Bicentennial Capitol Mall State Park

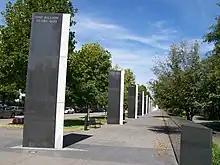
Beginning of the "Pathway of History"

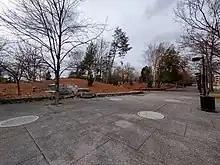
The East Tennessee portion of the "Walkway of the Counties". The mounds and rocks in the background represent the region's mountainous terrain

The park's two inner walkways make up the "Path of Volunteers", which alludes to Tennessee's nickname as "The Volunteer State". Each pathway is long, and was built with 17,000 pavers inscribed with the names of individuals and organizations who provided donations to the park's construction.